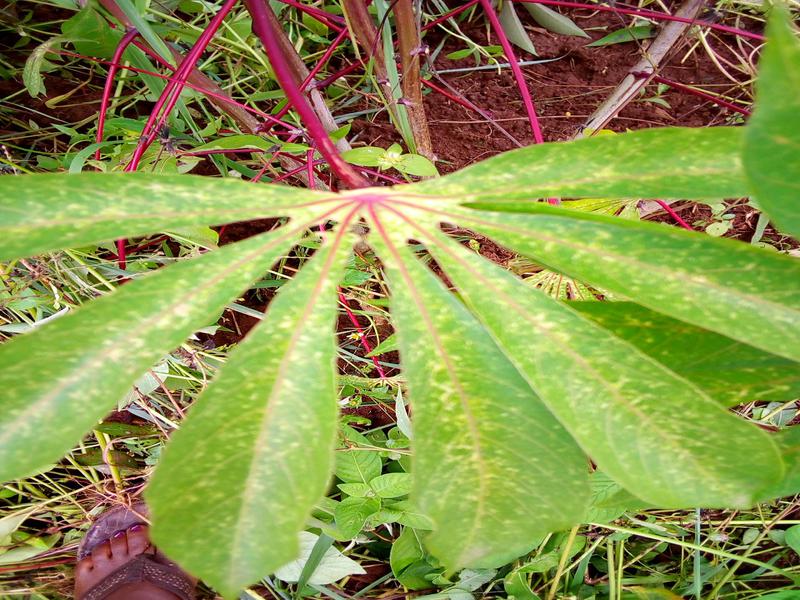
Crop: cassava
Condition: green_mottle